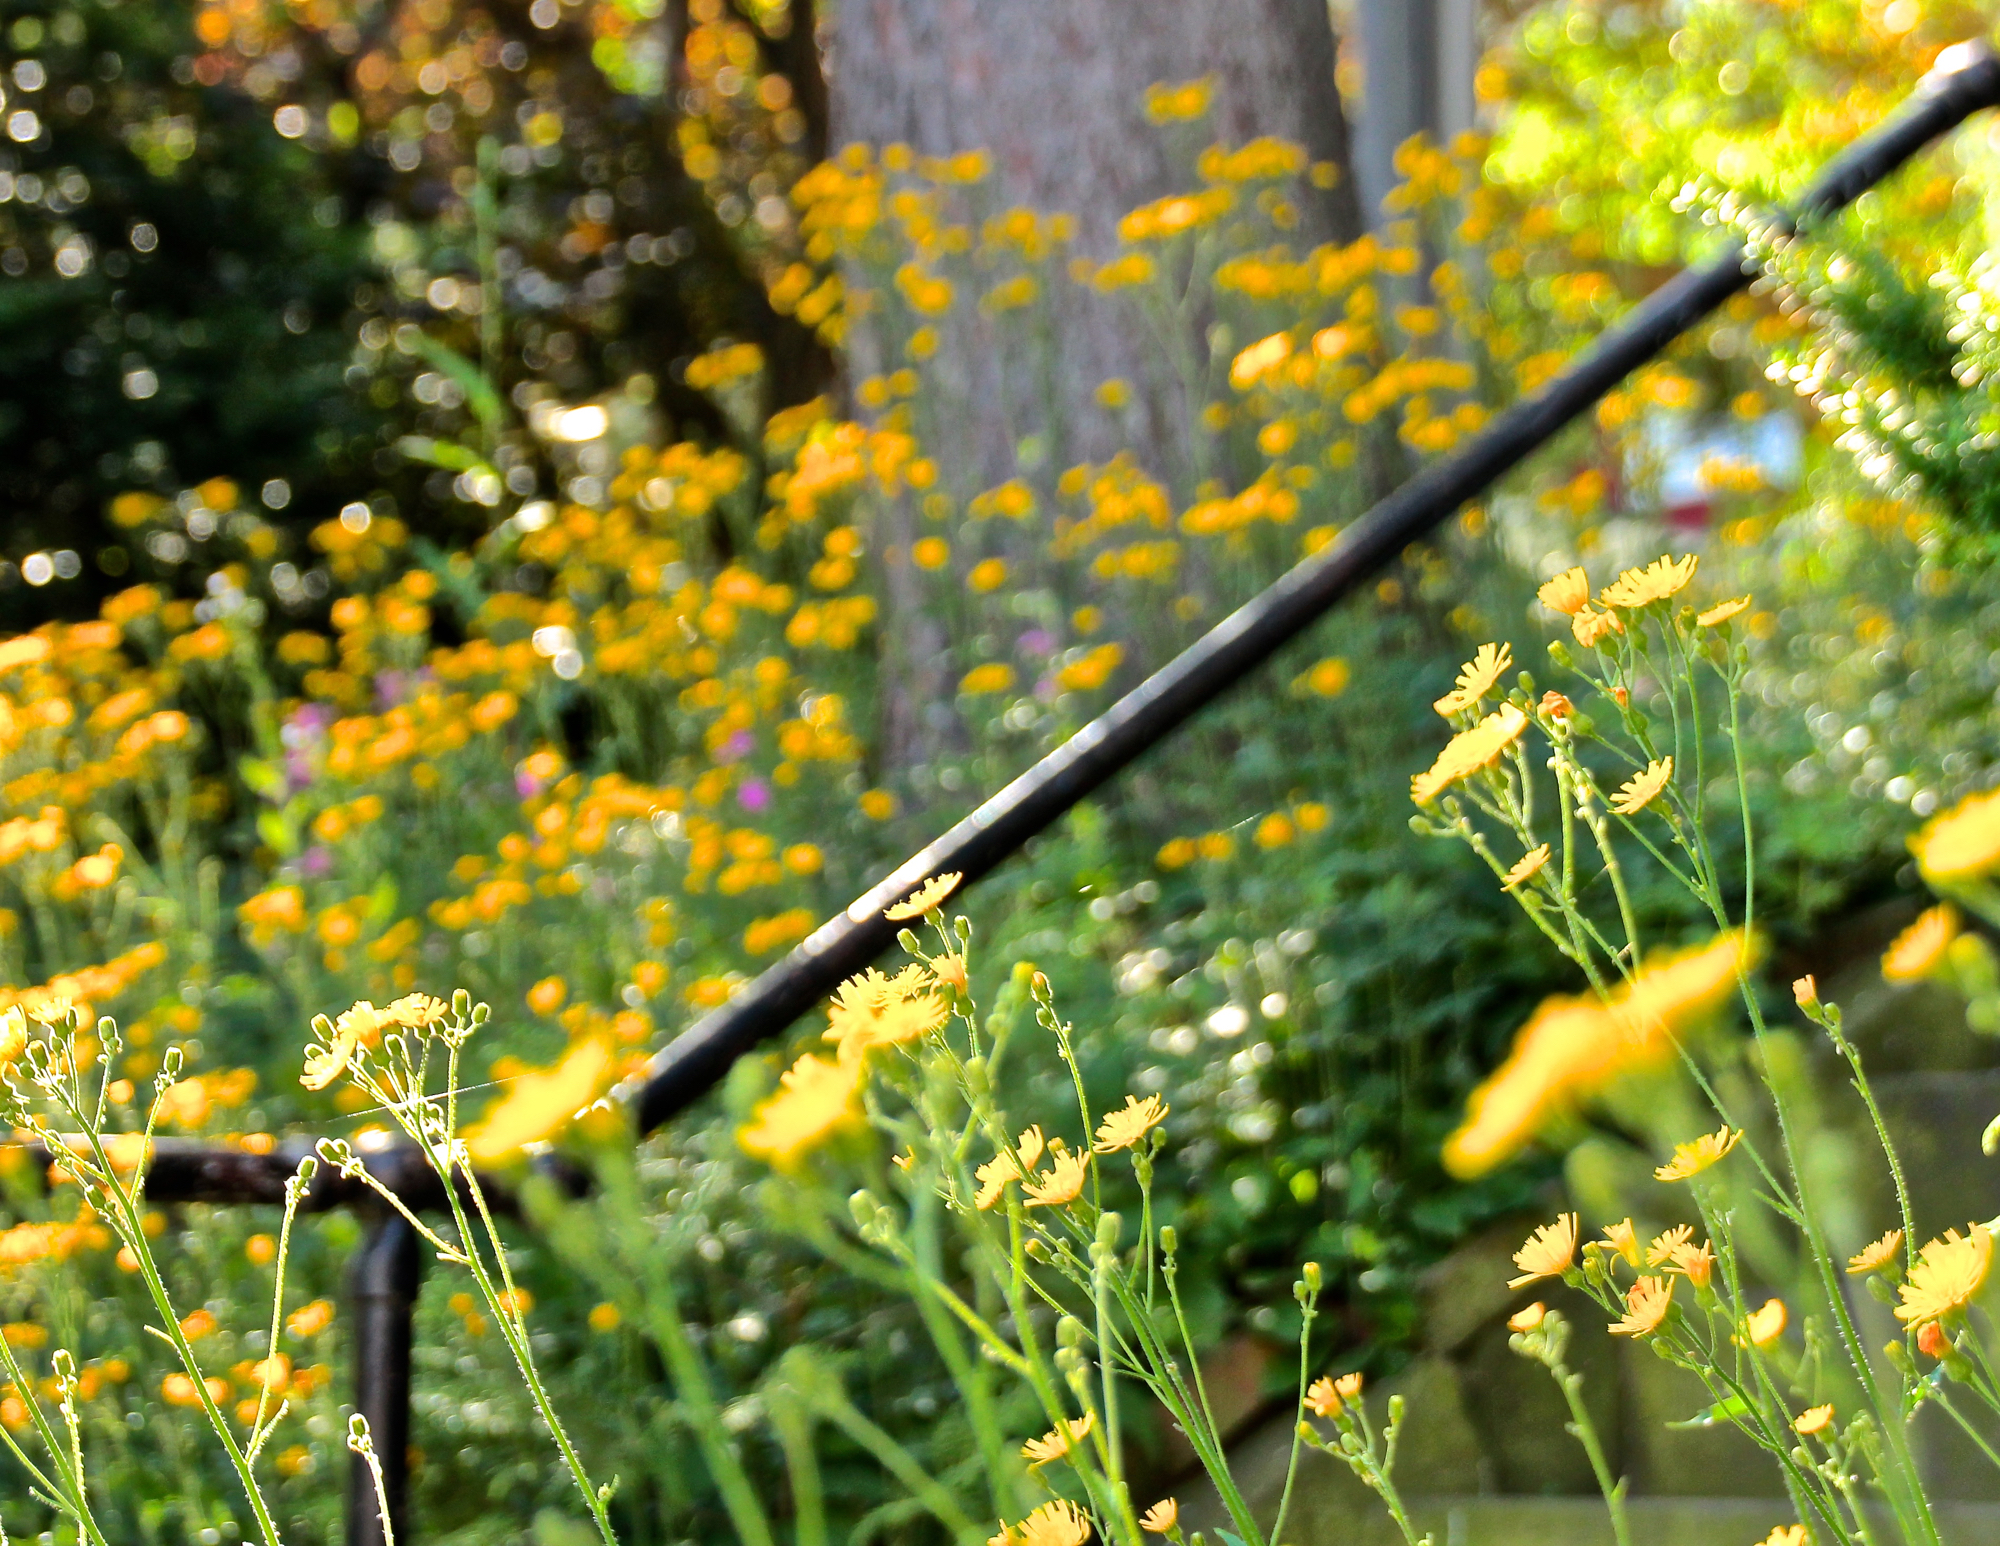
nature, grass, branch, plant, field, lawn, meadow, sunlight, leaf, flower, green, autumn, botany, yellow, agriculture, garden, flora, wildflower, mellow, melloyellow, flowering plant, grass family, plant stem, land plant